Pepi I Meryre

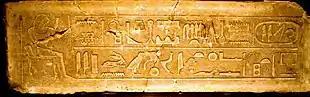
Weni shown on a lintel from his tomb with the name of Pepi I's pyramid, "Pepi Men-nefer", mentioned on the top row of hieroglyphs, Rosicrucian Egyptian Museum

In a long trend that began earlier in the Fifth Dynasty, the Old Kingdom Egyptian state was the subject of increasing decentralisation and regionalisation. Provincial families played an increasingly important role, marrying into the royal family, accessing the highest offices of the state administration and having a strong influence at the court, while also consolidating their hold over regional power bases by creating local dynasties.